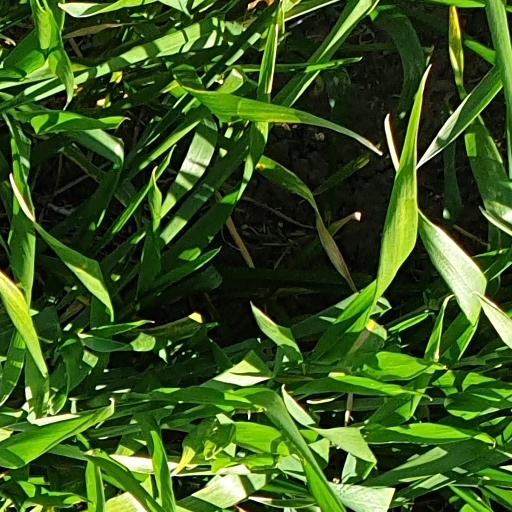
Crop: wheat